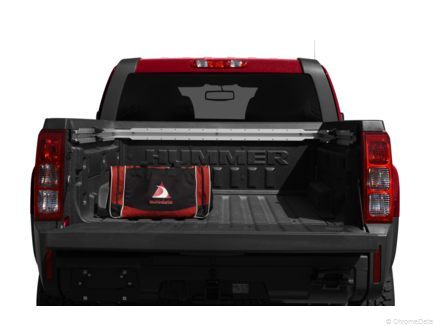
Car model: 2010 HUMMER H3T Crew Cab